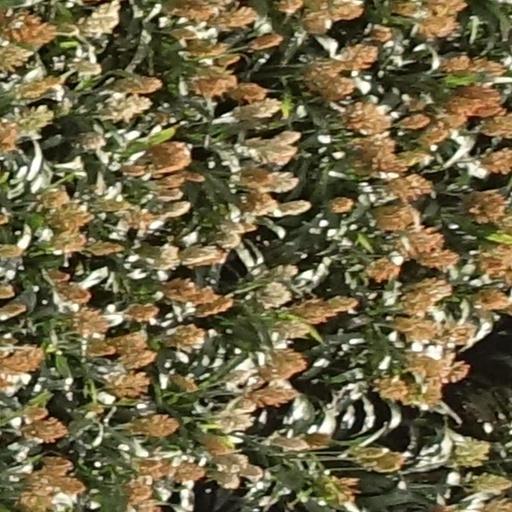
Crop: sorghum